Castle Neroche

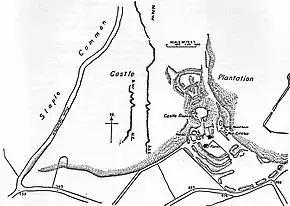
Sketch map of the castle site

The hill rises to on the northern escarpment of the Blackdown Hills. The area is part of a site covered by a landscape partnership, known as the Neroche Scheme, which is establishing trails and a public forest. It is managed by Forestry England and supported by the Heritage Lottery Fund and local organisations.